One Year to Live

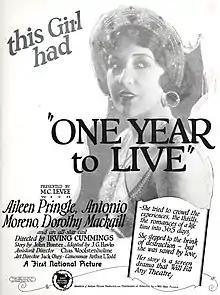
Advertisement

One Year to Live is a 1925 American drama film directed by Irving Cummings and written by J.G. Hawks and Robert E. Hopkins. The film stars Aileen Pringle, Dorothy Mackaill, Sam De Grasse, Rosemary Theby, Leo White and Joseph Kilgour. The film was released on March 15, 1925, by First National Pictures.